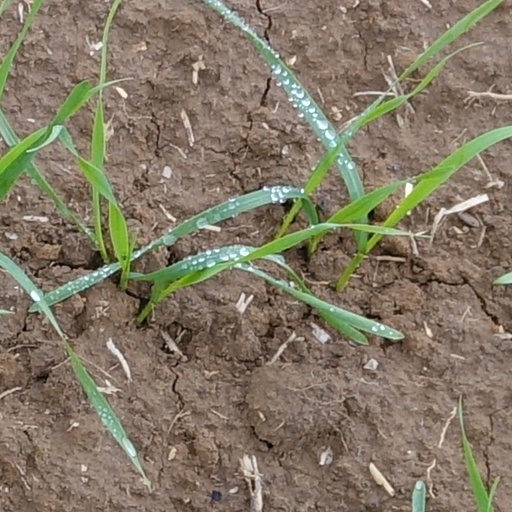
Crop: wheat